Longwood Gardens

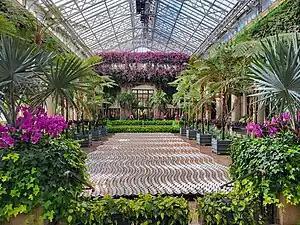
Indoor hall in the summer of 2022

In 1928, du Pont began adding fountains to a garden he had begun developing in 1921. This space, directly south of the Conservatory, would become du Pont's most ambitious project—the Main Fountain Garden. The Main Fountain Garden "combines Italianate ornamentation and French grandeur with World's Fair showmanship. Like other great fountains, it is an engineering tour de force using the latest technology of the time." The Main Fountain Garden debuted to the public in 1931 and was the last major project in the gardens during du Pont's life.